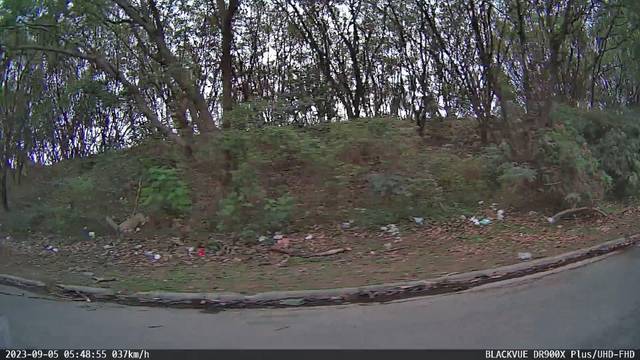
Region: Brazil
Coordinates: -23.509, -46.825